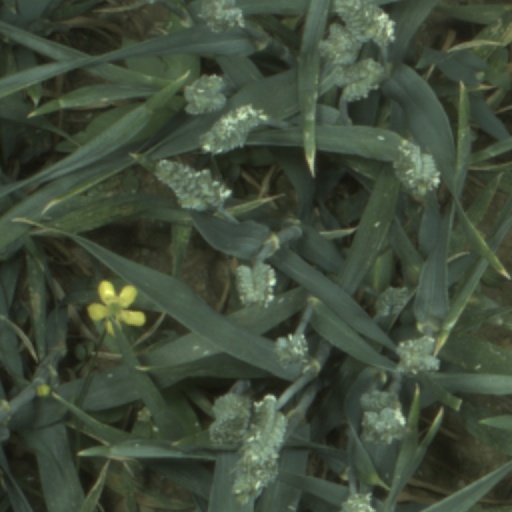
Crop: wheat